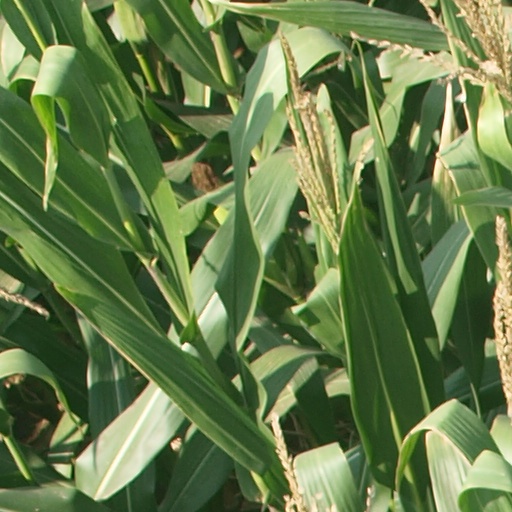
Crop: maize; corn